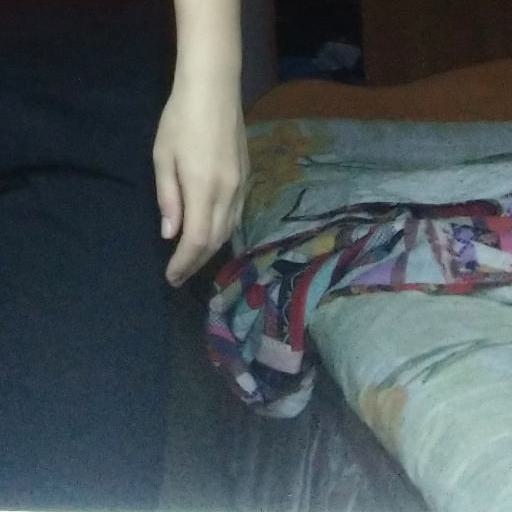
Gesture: no_gesture